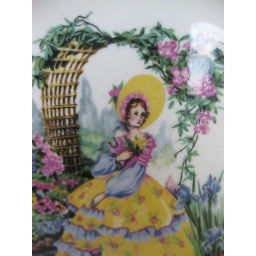
Cup-cake land....lady on a plate in a sweet cafe in Shanklin. Tea and cakes are served in vintage china, on embroidered table cloths.